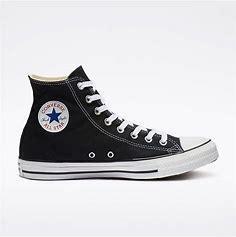
Brand: Converse
Model: Chuck Taylor All Star Canvas